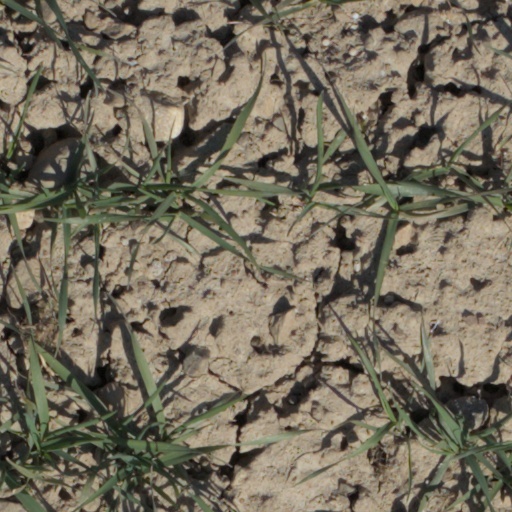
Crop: wheat